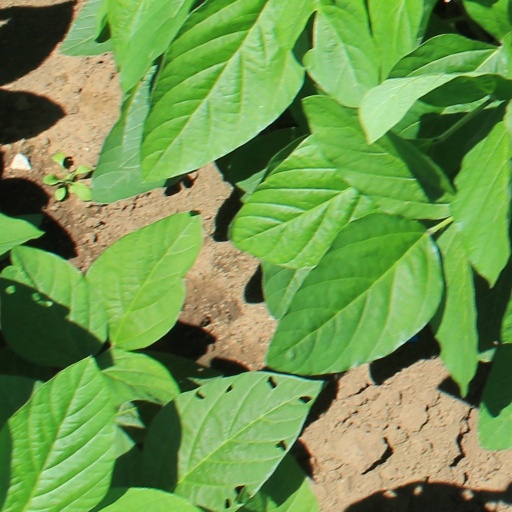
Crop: soybean